Test of Word Reading Efficiency Second Edition

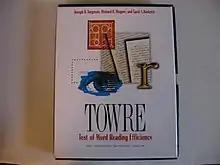
First publication of Test Of Word Reading Efficiency (TOWRE), 1999

In beginning, Torgesen et al. sampled 1507 children, adolescents and young adults from 30 US states to form the measurement of TOWRE. Their ages ranged from 6 to 24 years. For TOWRE - 2, Torgesen et al. sampled 1,700 children ranging from 6–24 years old from 13 states of US. The TOWRE-2 mostly focused on students in elementary school (through grade 5) as this population was expected to have its widest use.